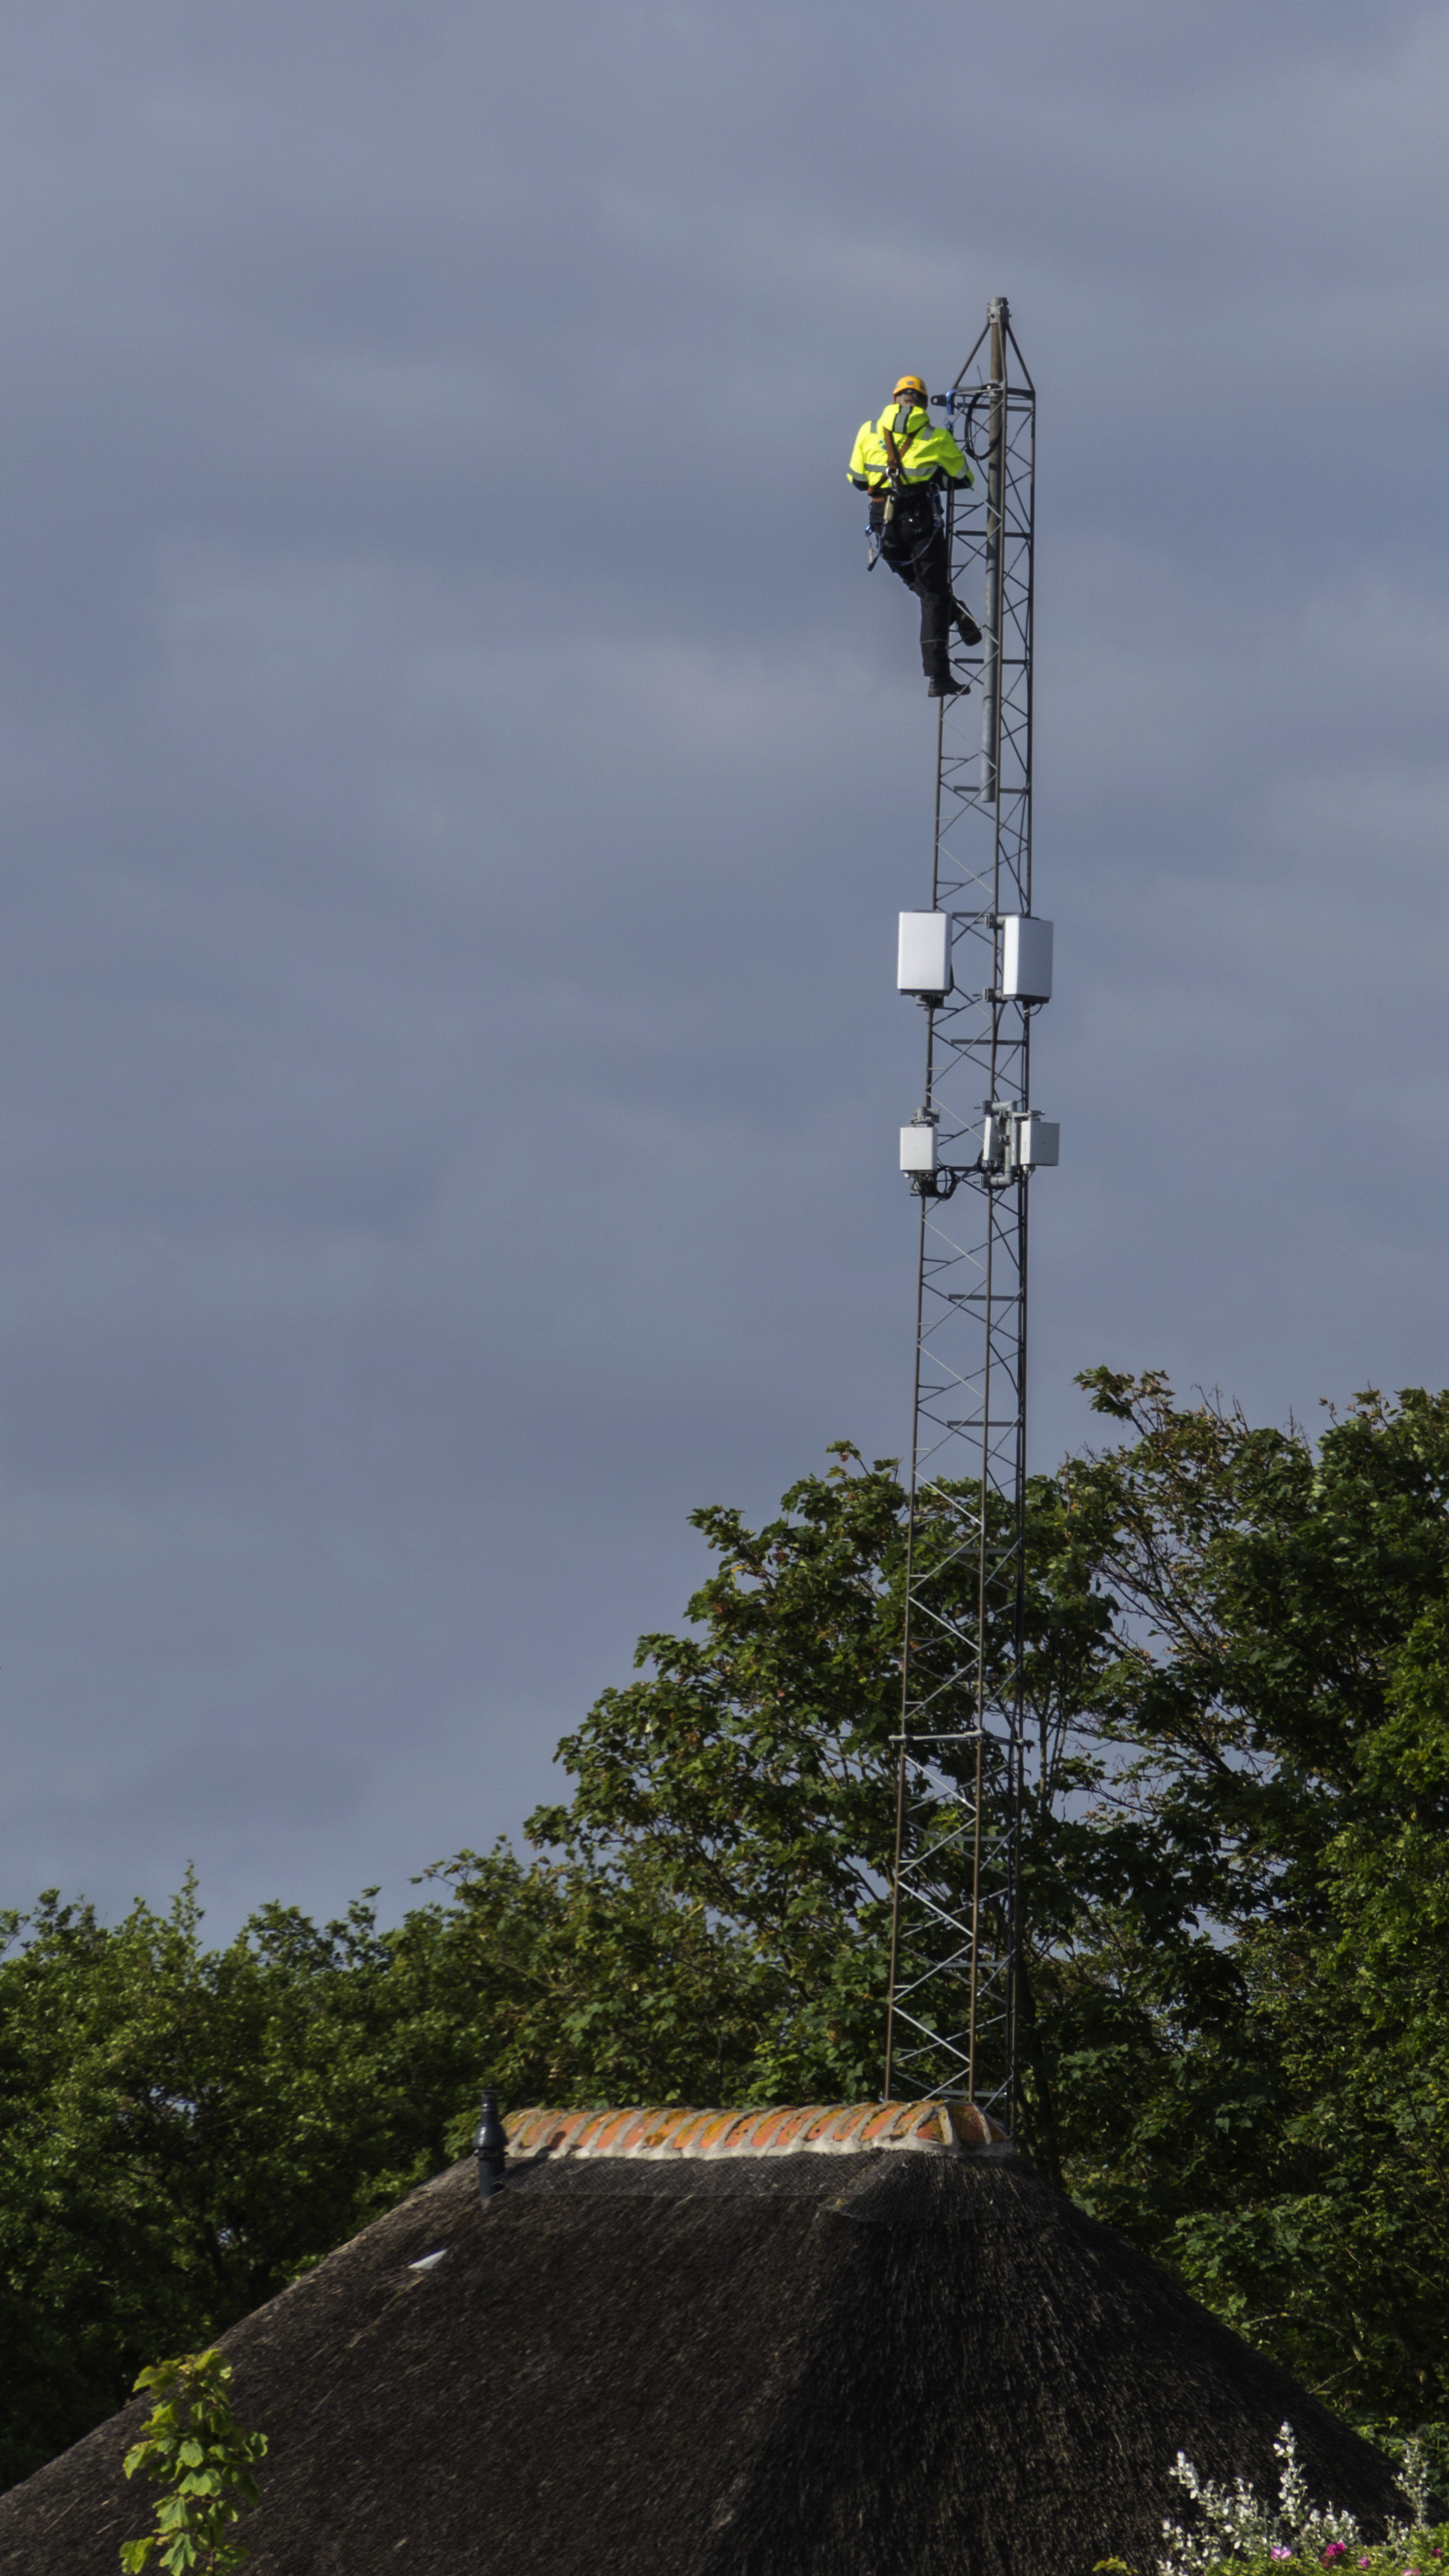
outdoor, sky, wind, photo, antenna, green, tower, nikon, lighting, holland, nederland, netherlands, dutch, outdoorphotography, picture, photograph, discovery, fotos, foto, paulvandevelde, pdvandevelde, padagudaloma, dordrecht, nederlandinfotos, texel, pvdvfotografie, pdvandeveldedordrecht, nederlandsefotografie, dutchphotogaraphy, totallydutch, fotografienederland, hollandsefotografie, fotografieholland, desluftervallei, antenne, electrician, landalgreenparks, stedin, atmosphere of earth